Luxvideo

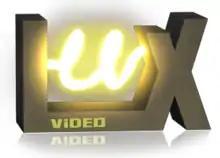
Current LuxVideo logo "Luxvideo".

Hombres Solos,